Nabonidus

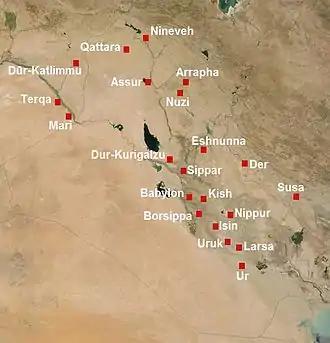
Locations of some major Mesopotamian cities

The origins of Nabonidus are obscure, with the scarce available details about him leaving much room for interpretation and speculation. In one of his inscriptions, Nabonidus states the following: